Mitotic inhibitor

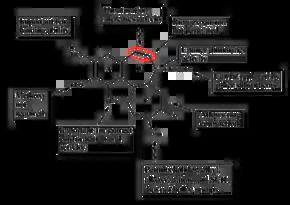
SAR of colchicine analogous

Colchicine is one of the oldest known antimitotic drugs and in the past years much research has been done in order to isolate or develop compounds having similar structure but high activity and less toxicity. This resulted in the discovery of a number of colchicine analogues. The structure of colchicine is made up of three rings, a trimethoxy benzene ring (ring A), a methoxy tropone ring (ring C) and a seven-membered ring (ring B) with an acetamido group located at its C-7 position. The trimethoxy phenyl group of colchicine not only helps in stabilizing the tubulin-colchicine complex but is also important for antitubulin activity in conjunction with the ring C. The 3-methoxy group increased the binding ability whereas the 1-methoxy group helped in attaining the correct conformation of the molecule. The stability of the tropone ring and the position of the methoxy and carbonyl group are crucial for the binding ability of the compound. The 10-methoxy group can be replaced with halogen, alkyl, alkoxy or amino groups without affecting tubulin binding affinity, while bulky substituents reduce the activity. Ring B when expanded showed reduced activity, however the ring and its C-7 side chain is thought to affect the conformation of the colchicine analogues rather than their tubulin binding ability. Substitution at C-5 resulted in loss of activity whereas attachment of annulated heterocyclic ring systems to ring B resulted in highly potent compound.